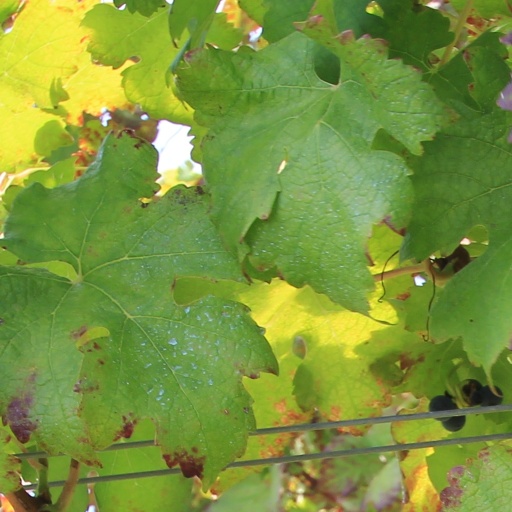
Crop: grape